Megacraspedus calamogonus

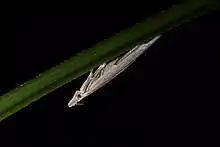
"M. calamogonus" at rest.

The wingspan is . The forewings are whitish-ochreous, with the veins sometimes slightly infuscated. There is a dark fuscous dot in the disc slightly before the middle, a second very obliquely before it on the fold, and a third in the disc at two-thirds. There is also a short fuscous apical streak. The hindwings are whitish.